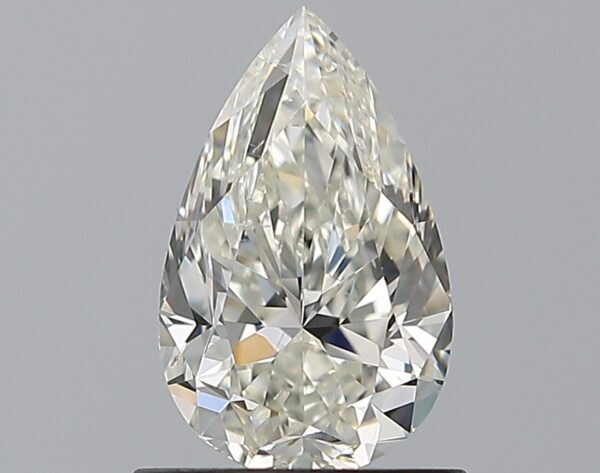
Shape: pear
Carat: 0.9
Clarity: SI1
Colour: J
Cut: VG
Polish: EX
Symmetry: VG
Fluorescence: N
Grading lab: GIA
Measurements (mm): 8.33 x 5.16 x 3.37